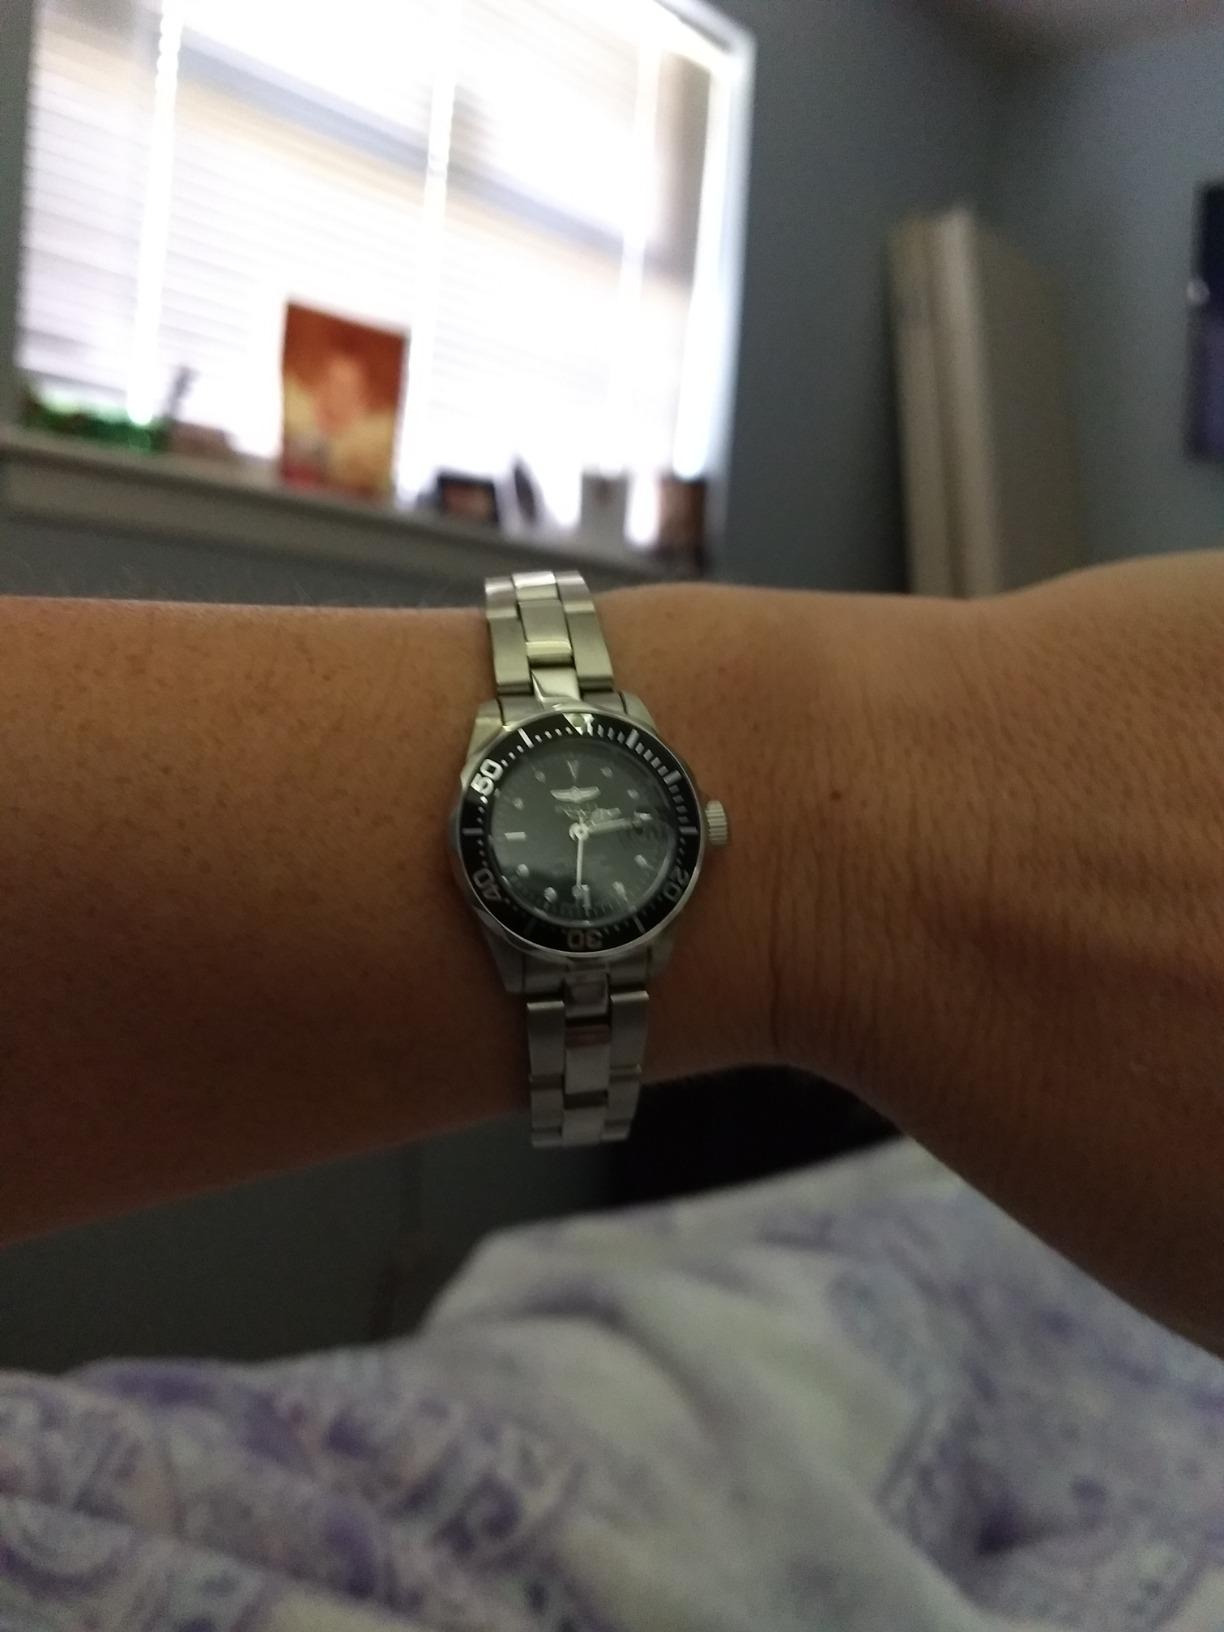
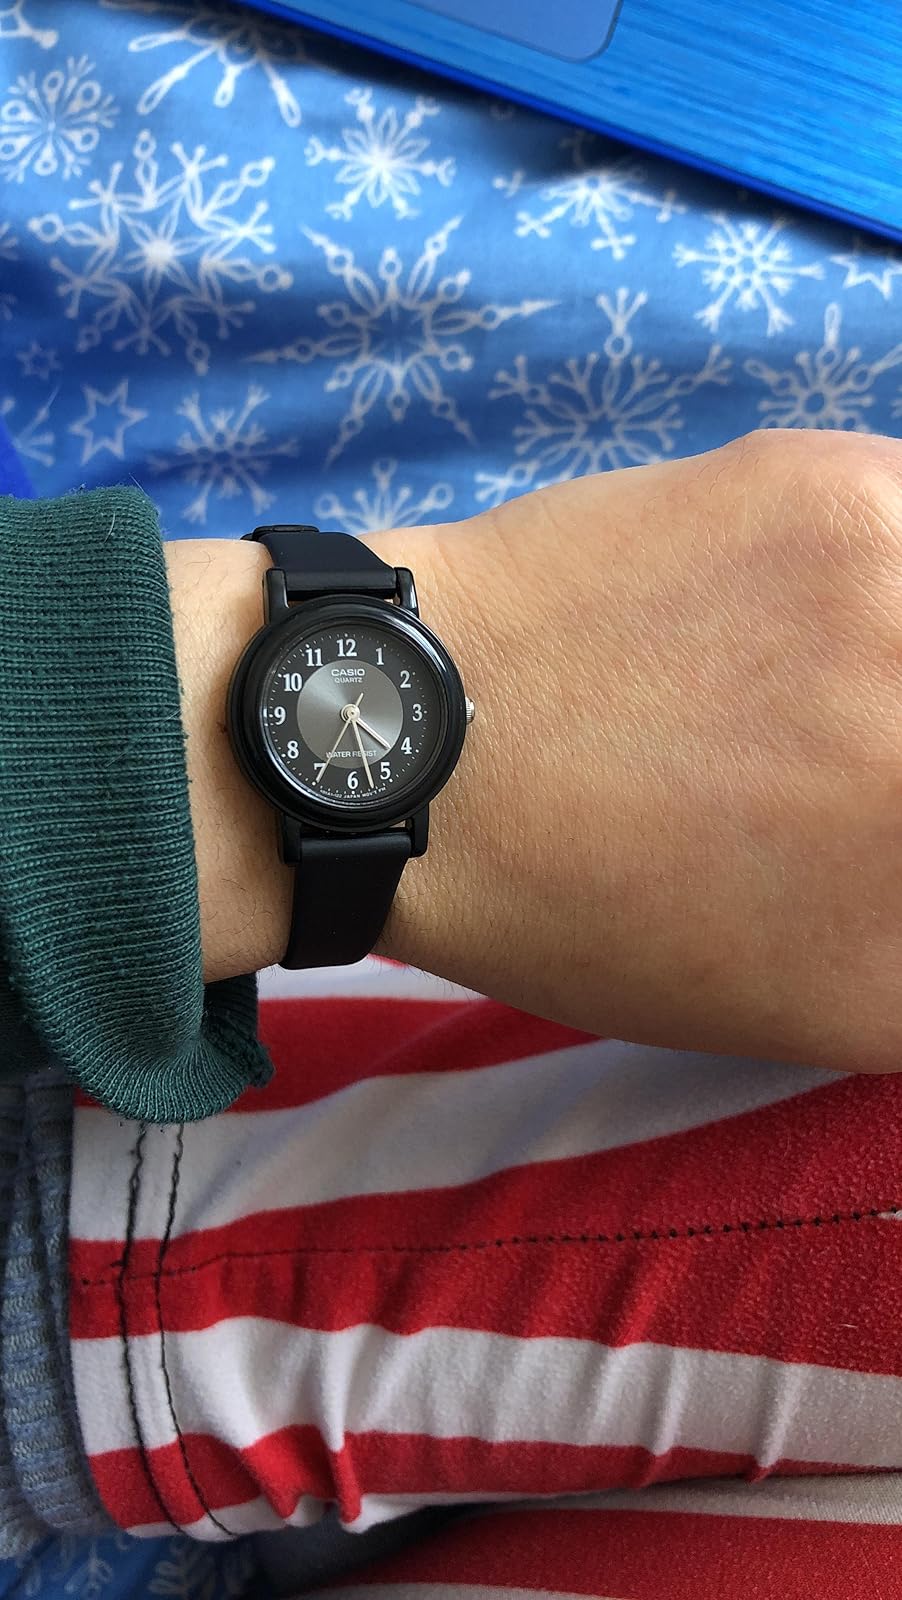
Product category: accessories_watch
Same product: no